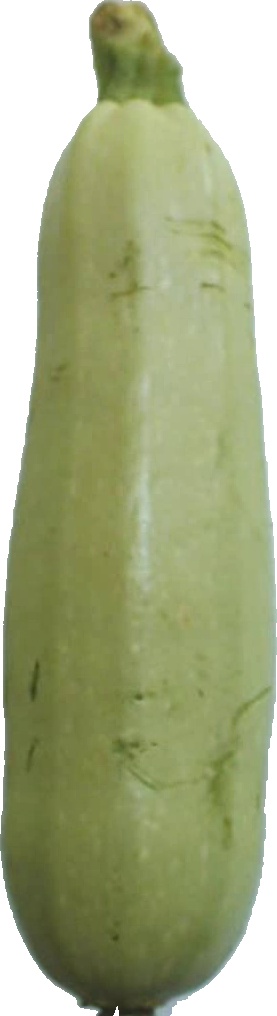
Label: zucchini_1